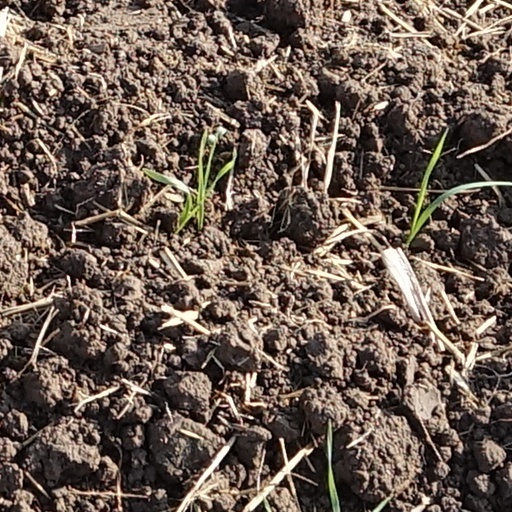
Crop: wheat